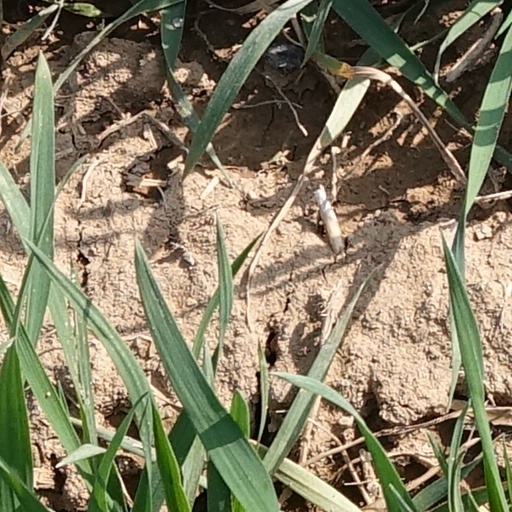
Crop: wheat